Northeast Bradford School District

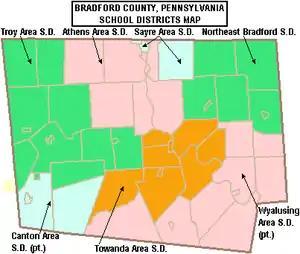
Map of Bradford County, Pennsylvania School Districts

Northeast Bradford has a quality, but recently limited variety of extracurricular activities other than sports for students to choose from.